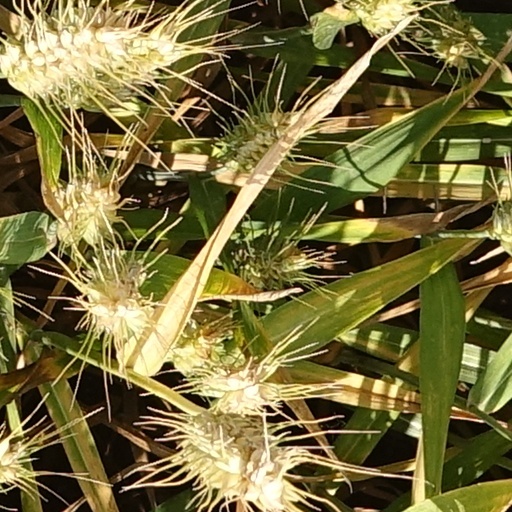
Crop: wheat